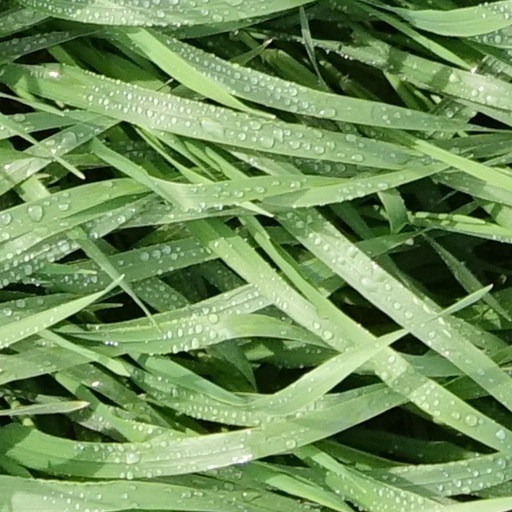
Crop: wheat